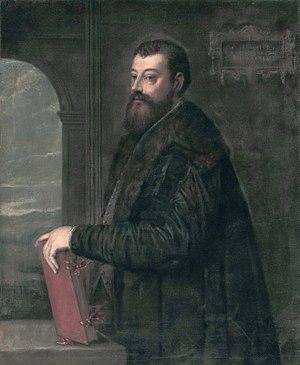
La Comédie ou la Divine Comédie est un poème de Dante Alighieri écrit en tercets enchaînés d'hendécasyllabes en langue vulgaire florentine. Composée, selon la critique, entre 1303 et 1321, la Commedia est l'œuvre de Dante la plus célèbre et l'un des plus importants témoignages de la civilisation médiévale. Connue et étudiée dans le monde entier, elle est tenue pour l'un des chefs-d'œuvre de la littérature.